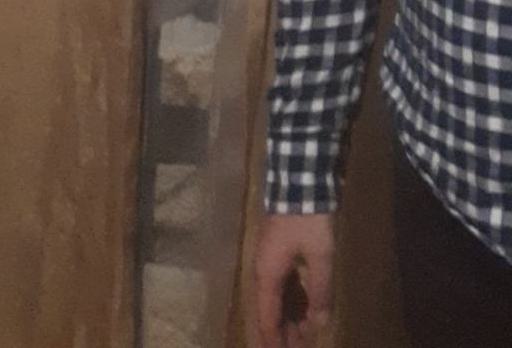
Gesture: no_gesture